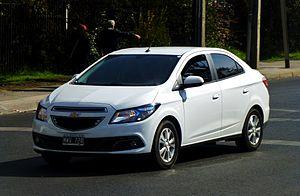
La Chevrolet Onix est une automobile produite par Chevrolet et General Motors au Brésil depuis 2012. Déclinée en berline quatre et cinq portes, elle doit remplacer des berlines vieillissantes, la Celta, l'Agile et la Prisma. Cette dernière est renouvelée et devient la version tricorps de l'Onix.